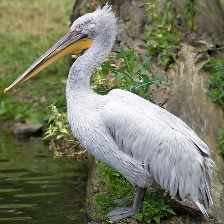
Species: DALMATIAN PELICAN
Scientific name: PELECANUS CRISPUS